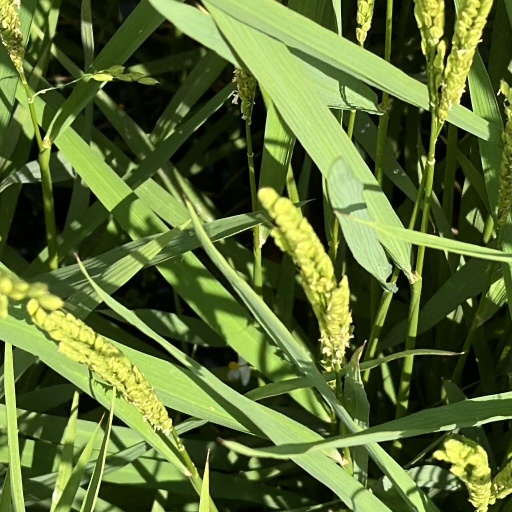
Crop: rice